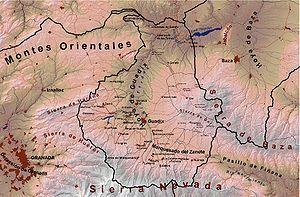
Le bassin de Cadix est une plaine naturelle située dans le Nord de la province de Grenade, Andalousie, Espagne. Ce bassin couvre une superficie de 500 km2 et est formé par les bassins des rivières Fardes et Guadix. Il est entouré par la Sierra Nevada au Sud, la Sierra de Baza à l'Est, la Sierra Mágina au Nord et la Sierra Harana à l'Ouest. Il est séparé par le Cerro Jabalcón du bassin de Baza qui comme l'Hoya of Guadix est une des vallées formant le Surco Intrabético.